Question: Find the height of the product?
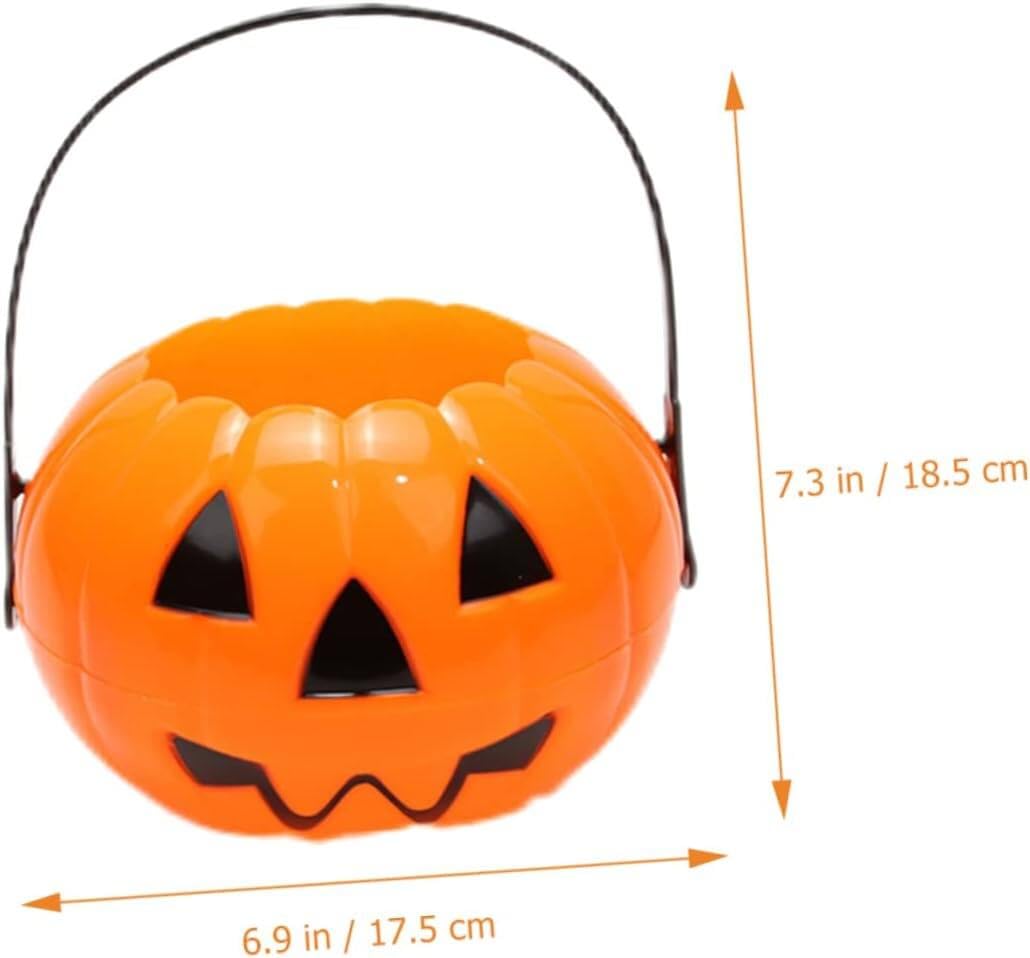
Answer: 7.3 inch